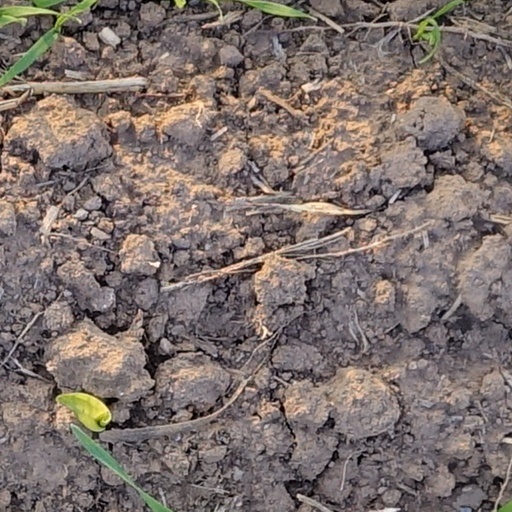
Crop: wheat